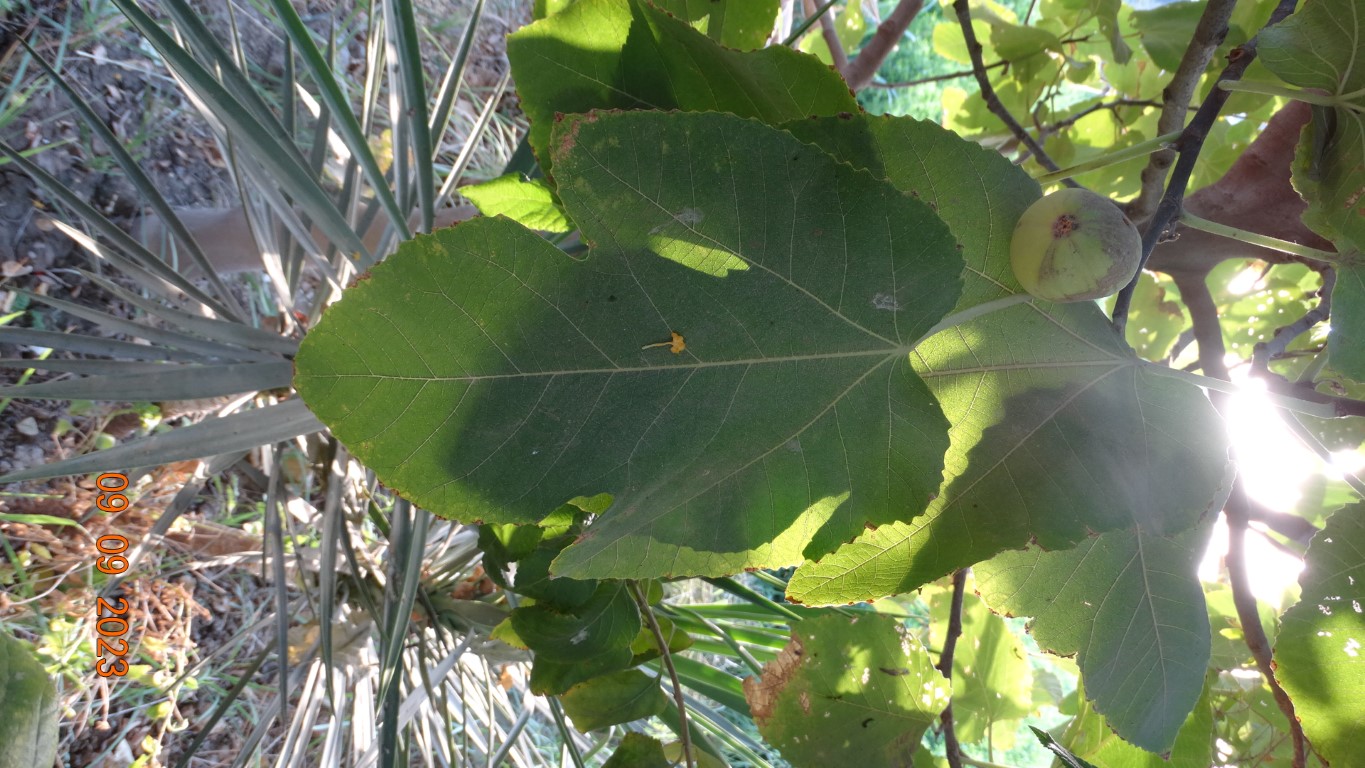
Label: healthy